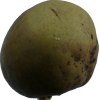
Label: pear